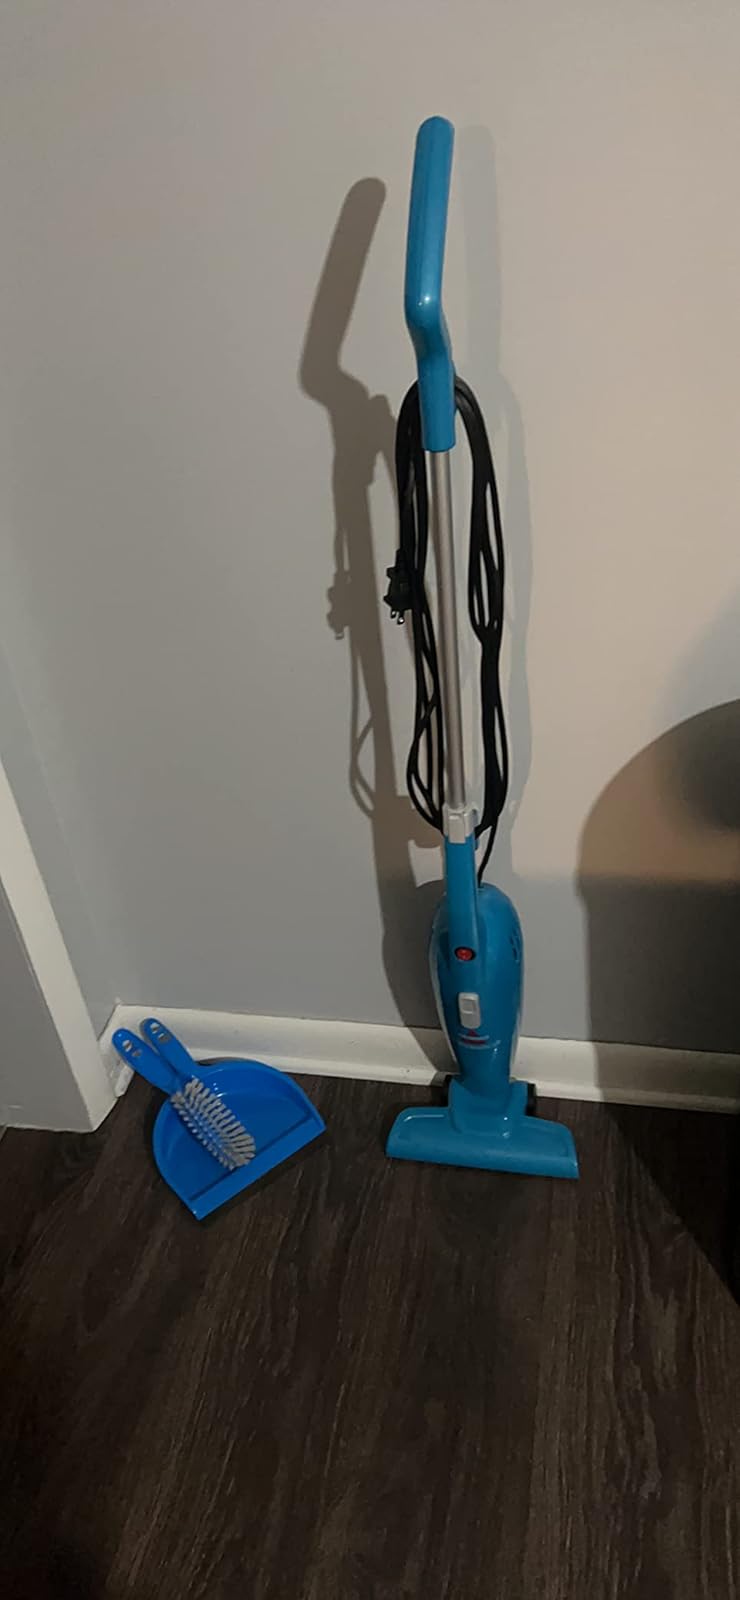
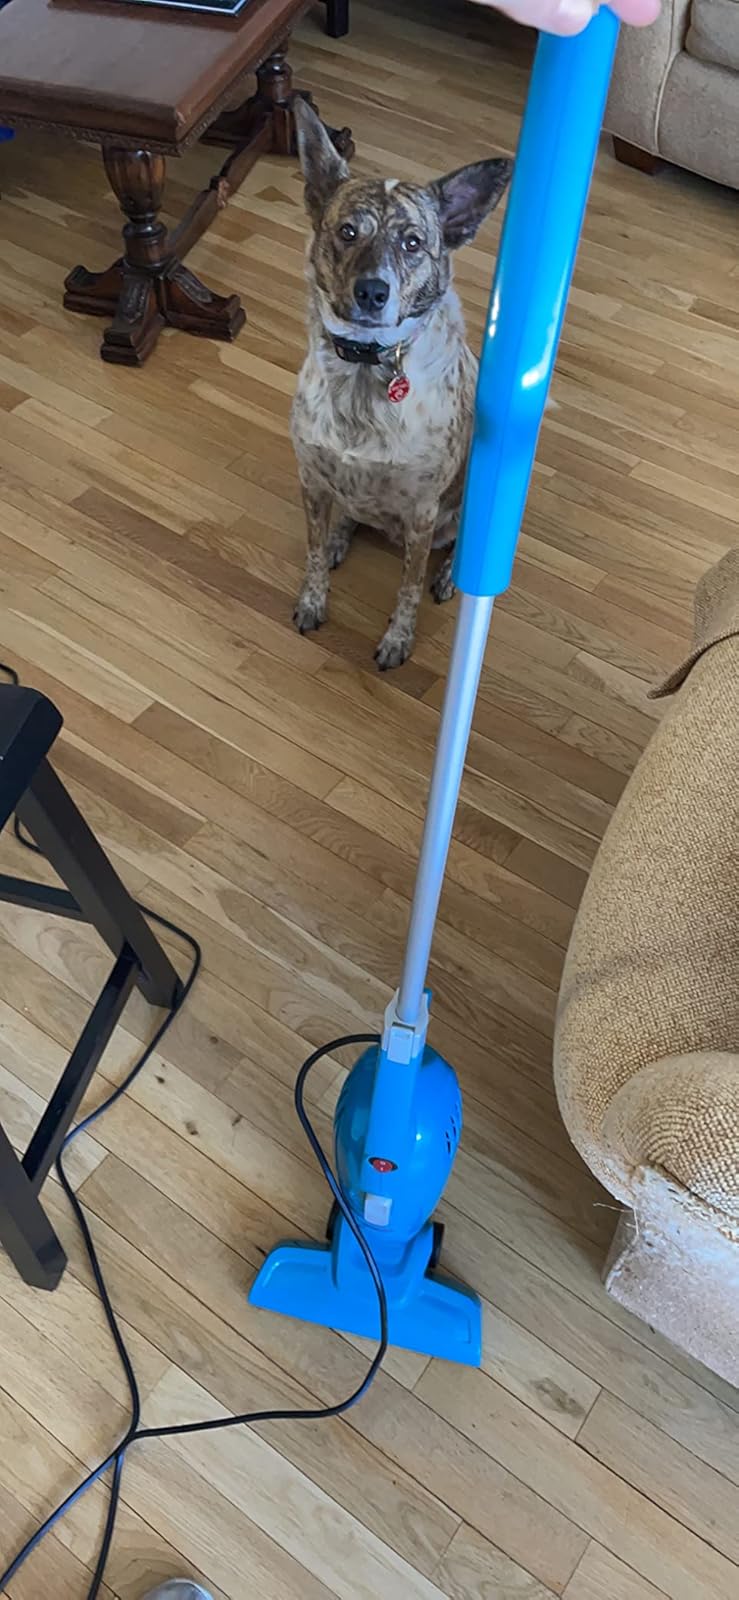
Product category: items_vacuum
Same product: yes